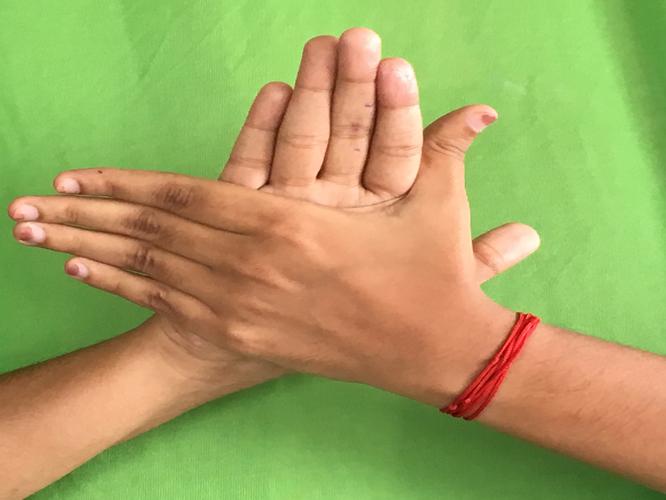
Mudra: Chakra
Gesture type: double_hand